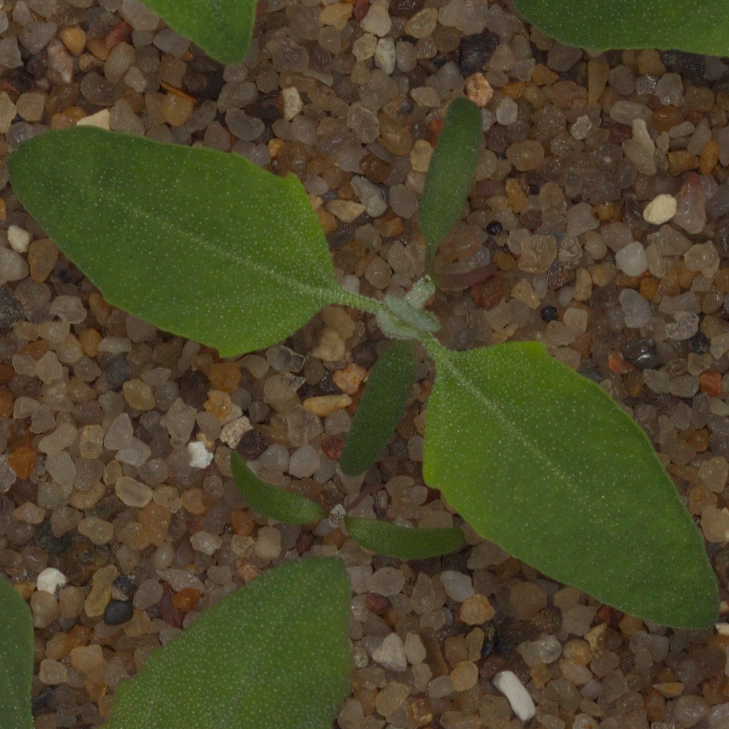
Label: fat_hen